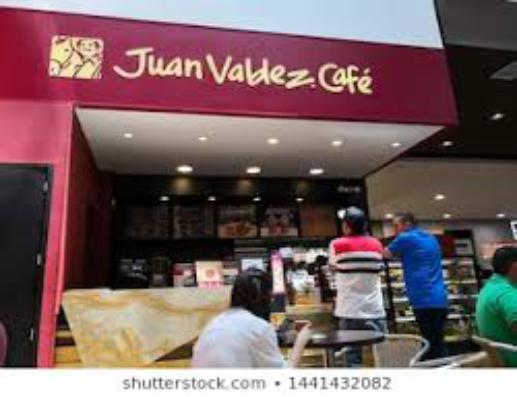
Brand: Juan Valdez Cafe
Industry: Food